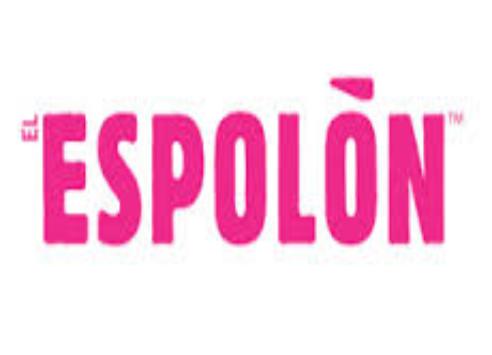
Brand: Espolon
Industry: Food